Raft (video game)

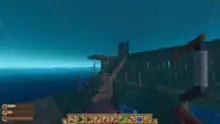
Player on an already built raft in stormy weather

The game is played from the first-person and third-person perspective and can be played either in the single-player or multiplayer mode. With the latter, the server is automatically provided by the game and the game takes place in co-op mode.